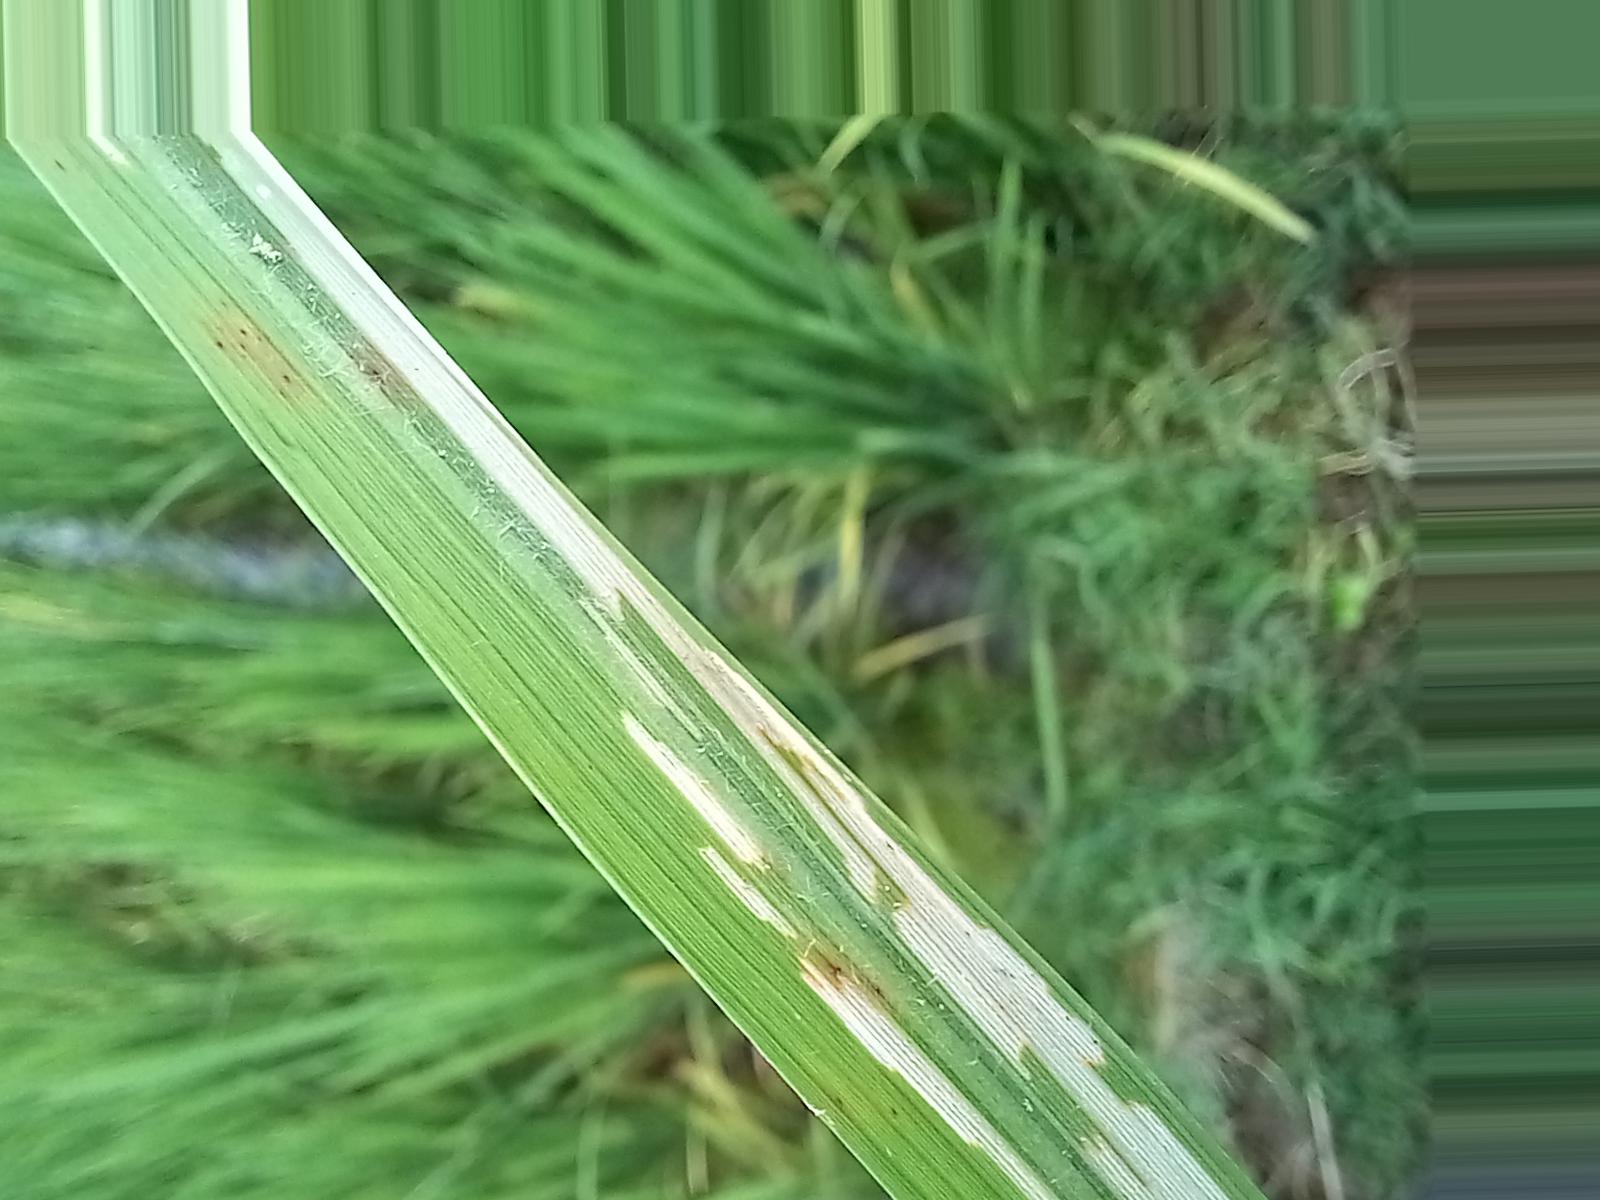
Nhãn: Sâu gai ( Hispa )